TMEM33

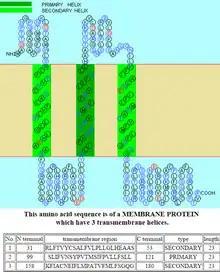
SUSIO prediction of TMEM33 amino acid arrangement in human cellular membrane

In Homo sapiens, TMEM33 protein has 5 different coding mRNA variants that encode 3 different protein isoforms.